Christine M. Jones

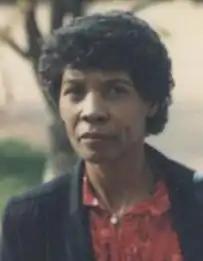

Christine M. Jones (December 25, 1929 – January 26, 2013) was an American politician who represented District 26 in the Maryland House of Delegates.